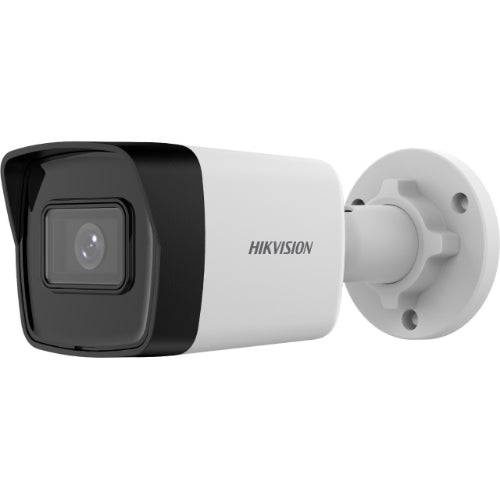
25997 - HIKVISION DS-2CD1083G0-I(4mm)(
Posizionamento supportato: Esterno Modalità giorno/notte: Sì Modello: Telecamera di sicurezza IP Wide Dynamic Range (WDR): Sì Colore del prodotto: Nero, Bianco Fattore di forma: Capocorda Funzioni di protezione: Impermeabile International Protection (IP) code: IP67 Materiale della cassa: Metallo, Plastica Tipo di montaggio: Soffitto/muro Supporto lingue: Inglese, Ucraino Filtro di cut-off per Infrarossi (IR): Sì Numero di lingue: 2 Tecnologia di connessione: Cablato Range dinamico: 120 dB Bluetooth: No Supporto qualità del servizio (QoS): Sì Livello accesso utente: Amministratore, Operator, Utente Numero di canali live view simultanei: 6 canali Visione dal vivo: Sì Interoperabilità client: iVMS-4200, Hik-Connect Interfaccia di montaggio dell'obiettivo: M12 Certificati di sostenibilità: CE, Federal Communications Commission (FCC), RoHS, WEEE Iris: Sì Rapporto segnale/rumore (SNR): 52 dB Quantità porte Ethernet LAN (RJ-45): 1 Apertura massima: 2 Numero di lenti: 1 Lunghezza focale fissa: 4 mm Distanza di identificazione: 11 m Distanza di osservazione: 42 m Distanza di riconoscimento: 21 m Distanza di rilevamento: 106 m Altezza imballo: 118 mm Larghezza imballo: 216 mm Profondità imballo: 121 mm Peso incluso imballo: 489 g Lunghezza: 170,8 mm Altezza: 66 mm Larghezza: 69,1 mm Peso: 270 g Consumo energetico (max): 5 W Consumo energetico (Power over Ethernet (PoE): 6,5 W Tipologia alimentazione: dC, PoE Ampère CC in uscita: 0,4 A Volt CC in uscita: 12 Range di umidità di funzionamento: 0 - 95 % Umidità: 0 - 95 % Intervallo di temperatura: -30 - 60 °C Intervallo temperatura di funzionamento: -30 - 60 °C Numero di utenti: 32 utente(i) Tipo di interfaccia Ethernet: Fast Ethernet Protocolli di rete supportati: TCP/IP, ICMP, DHCP, DNS, DDNS, HTTP, HTTPS, RTP, RTSP, NTP, UPnP, IGMP, IPv6, UDP, QoS, Bonjour, FTP, 802.1x, SMTP Connessione WLAN: No Collegamento ethernet LAN: Sì Mascheramento per la privacy: Sì Image quality adjustment: Luminosità, Contrasto, Saturazione, Nitidezza Megapixel totali: 8 MP Velocità di trasmissione: 32 Kbps - 16 Mbps Codifica della regione di interesse (ROI): Sì Compensazione della retroilluminazione: Sì Compensazione highlight (HLC): Sì Tecnologia della riduzione del rumore: Riduzione del rumore 3D Controllo del bitrate: Constant Bit Rate (CBR)/Variable Bit Rate (VBR) Formati di compressione video: H.264, H.264+, H.265, H.265+ Risoluzioni grafiche supportate: 640 x 360, 640 x 480 (VGA), 1280 x 720 (HD 720), 1920 x 1080 (HD 1080), 2592 x 1944, 2688 x 1520, 3840 x 2160 Risoluzione massima: 3840 x 2160 Pixel Frame rate: 30 fps Disco rigido integrato: No Anti-flicker: Sì Protezione della password: Sì Specchio: Sì Filigrana digitale: Sì Heartbeat: Sì Filtraggio per indirizzo IP: Sì Algoritmi di sicurezza supportati: EAP-MD5, HTTPS Crittografia HTTPS: Sì Reset della password via e-mail: Sì Scansione progressiva: Sì Numero di sensori: 1 Dimensioni sensore ottico: 1/2.8 " Tipo sensore: CMOS Gestione web-based: Sì Panoramica: 0 - 360 ° Rotazione: 360 ° Inclinazione: 0 - 90 ° Velocità otturatore: 1/3 - 1/100000 s Angolo di visione dell'obiettivo, diagonale: 102 ° Angolo di visione dell'obiettivo, orizzontale: 86 ° Angolo di visione dell'obiettivo, verticale: 46 ° numero di fotocamere: 1 Tipo LED: IR Visione notturna: Sì Distanza di visione notturna: 30 m Infra-red wavelength: 850 nm
Brand: HIKVISION
Category: Cameras & Optics > Cameras > Surveillance Cameras